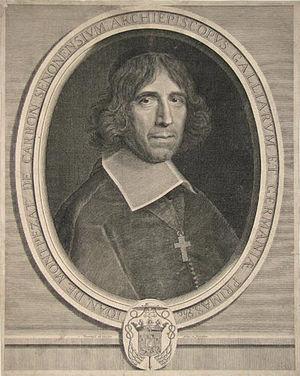
Liste des évêques de Saint-Papoul
Jean de Montpezat de Carbon, né en 1605 à Saint-Martory et mort le 5 novembre 1685 à Paris, est un prélat français du XVIIᵉ siècle, archevêque de Bourges puis de Sens.